Michelangelo Unterberger

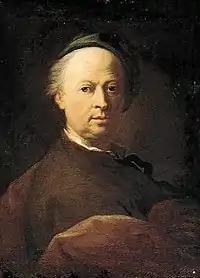
Self-portrait (c.1750)

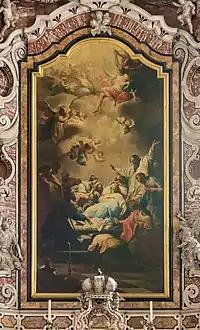
"Saint Mary's Death in the Presence of the Apostles" at Brixen Cathedral

Michelangelo Unterberger, also Michael Angelo Unterberger and Michelangelo Unterperger (11 August 1695 – 27 June 1758) was a South Tyrolean painter in the Baroque style.